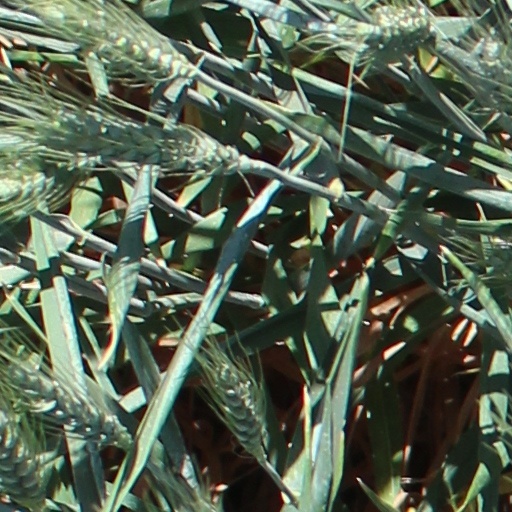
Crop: wheat